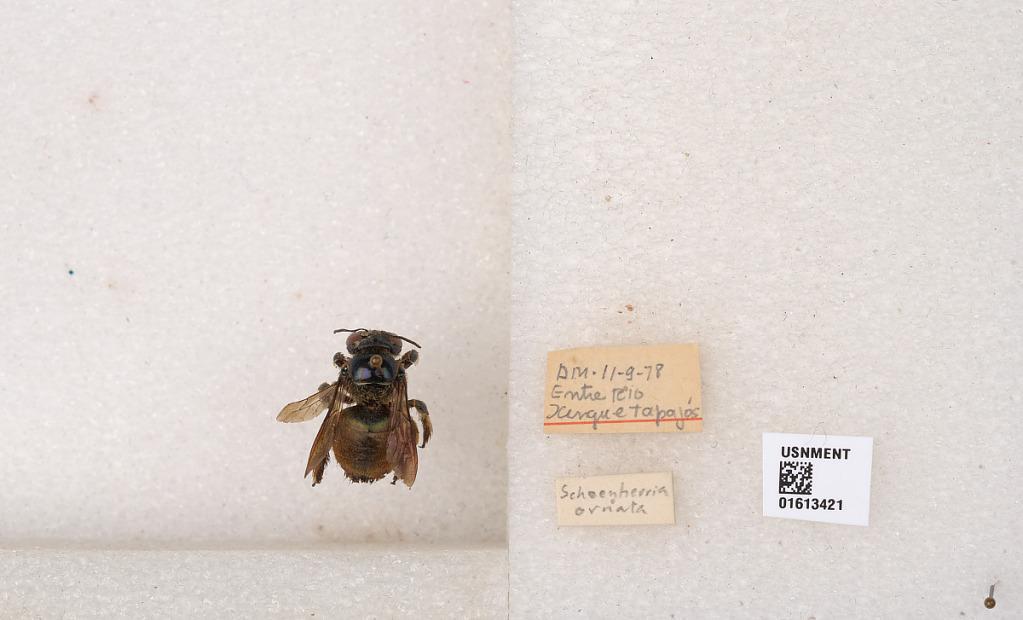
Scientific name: Xylocopa (Schonnherria) ornata Smith
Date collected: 1978-9-11
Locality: DM, Entre Reio, Kengue tapajos